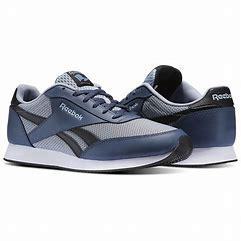
Brand: Reebok
Model: Royal Classic Jogger 2